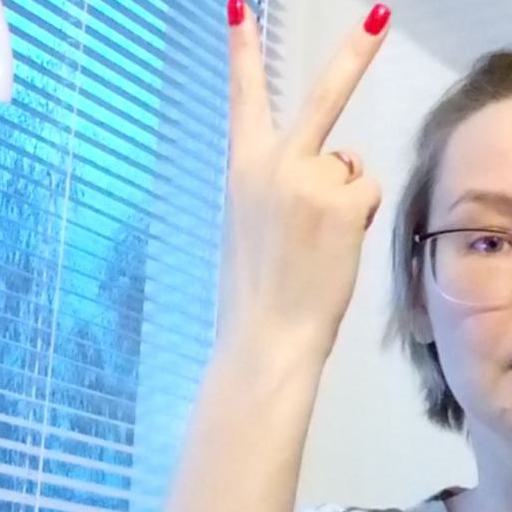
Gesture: peace_inverted